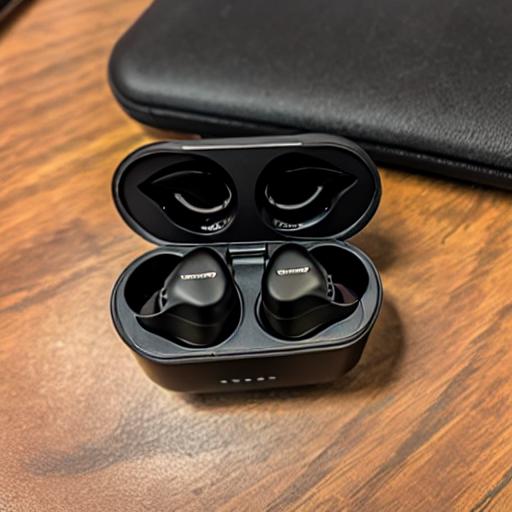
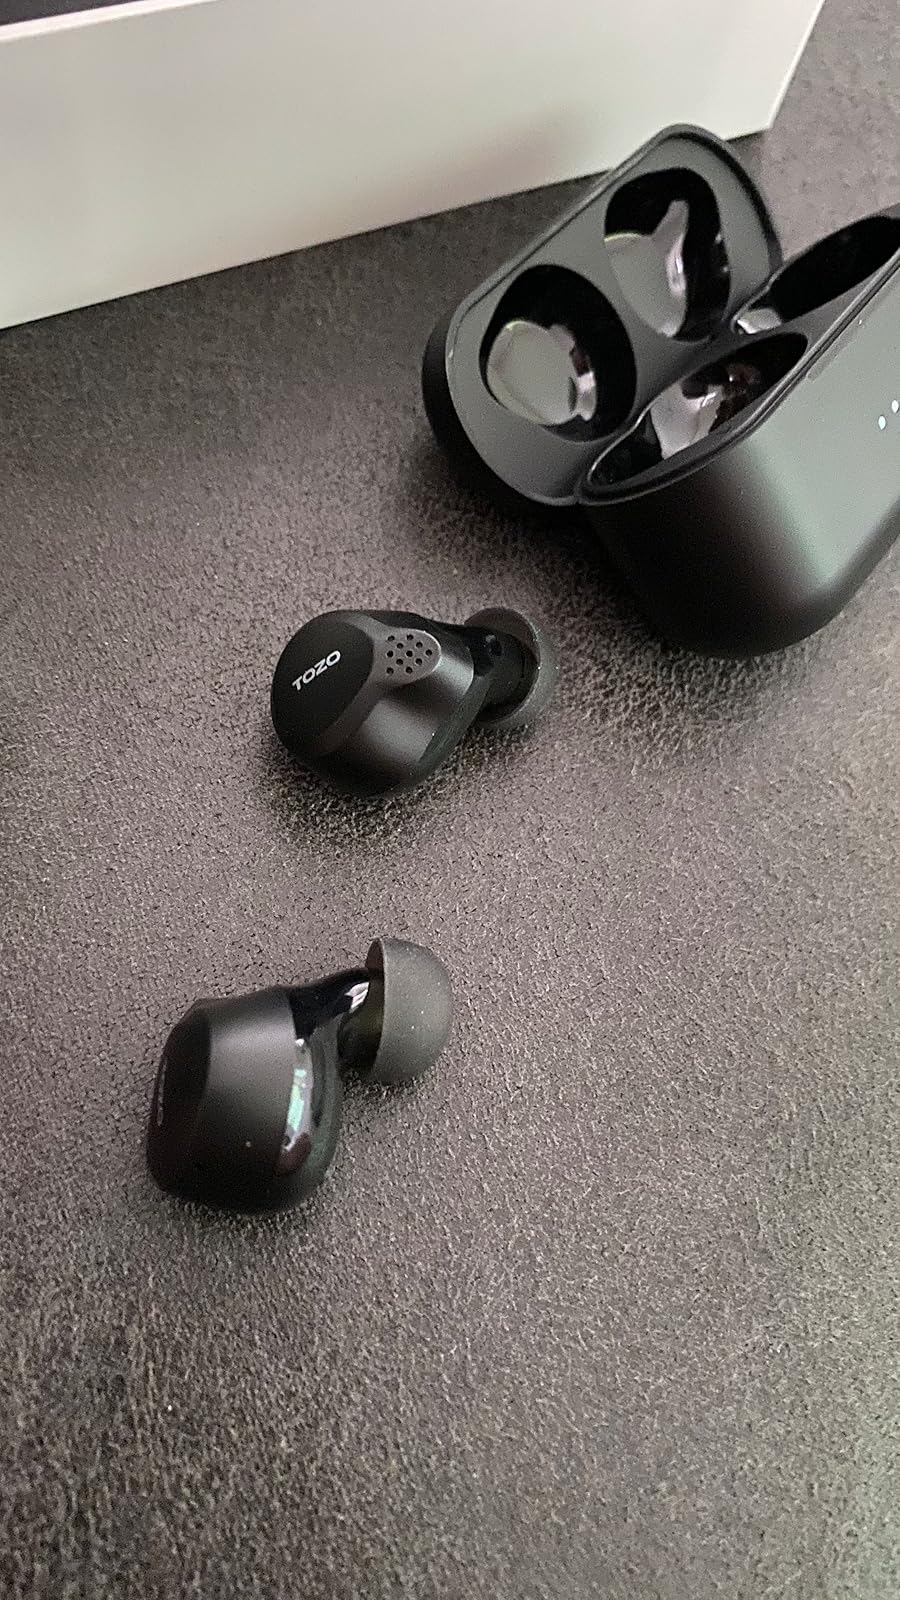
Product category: earbuds
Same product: no